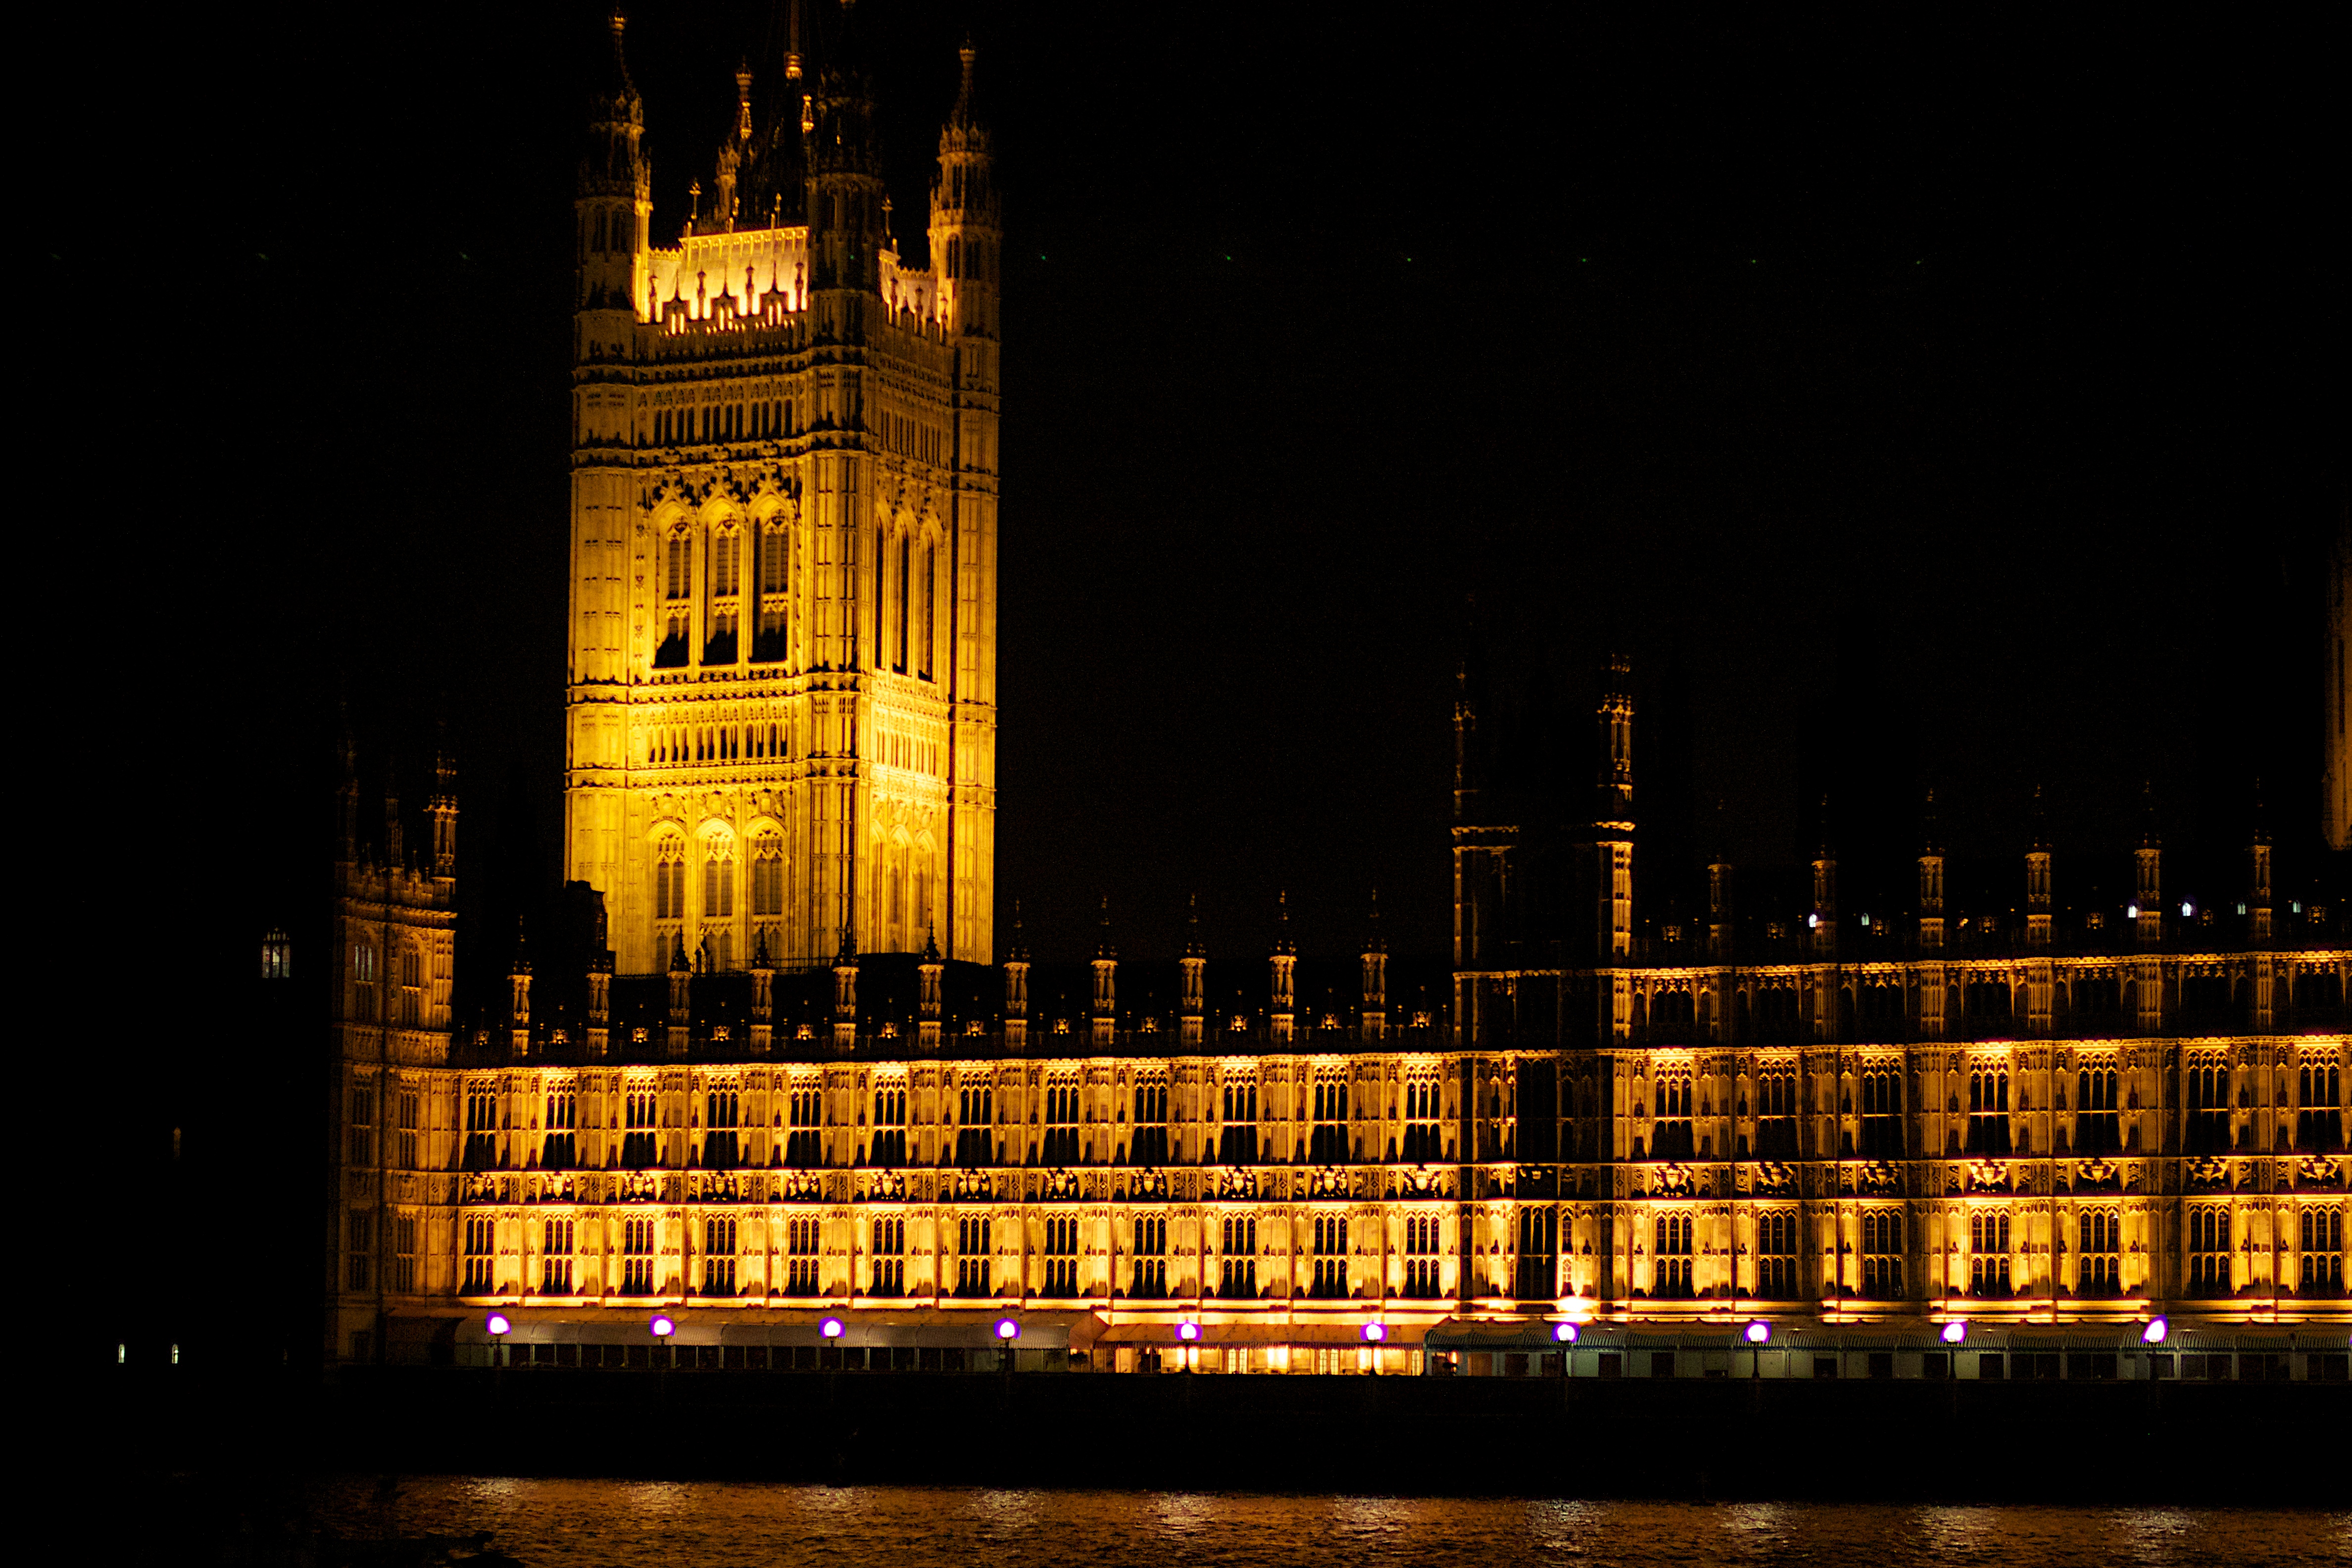
light, skyline, night, city, skyscraper, cityscape, downtown, dusk, evening, reflection, tower, landmark, darkness, metropolis, urban area, human settlement